Glenrothes

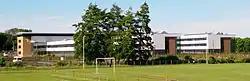
The new Auchmuty High School completed summer 2013

Retail jobs accounted for approximately 11% of the total number of jobs in the local economy in 2011. The majority of shopping, retail services and administrative facilities in Glenrothes are concentrated in the town centre (central business district). With approximately 120 shop units, the Kingdom Shopping Centre provides the largest concentration of retail and services in the town centre. New shop and drive-thru units were delivered at North Street between 2018 and 2021 anchored by a M&S foodhall.